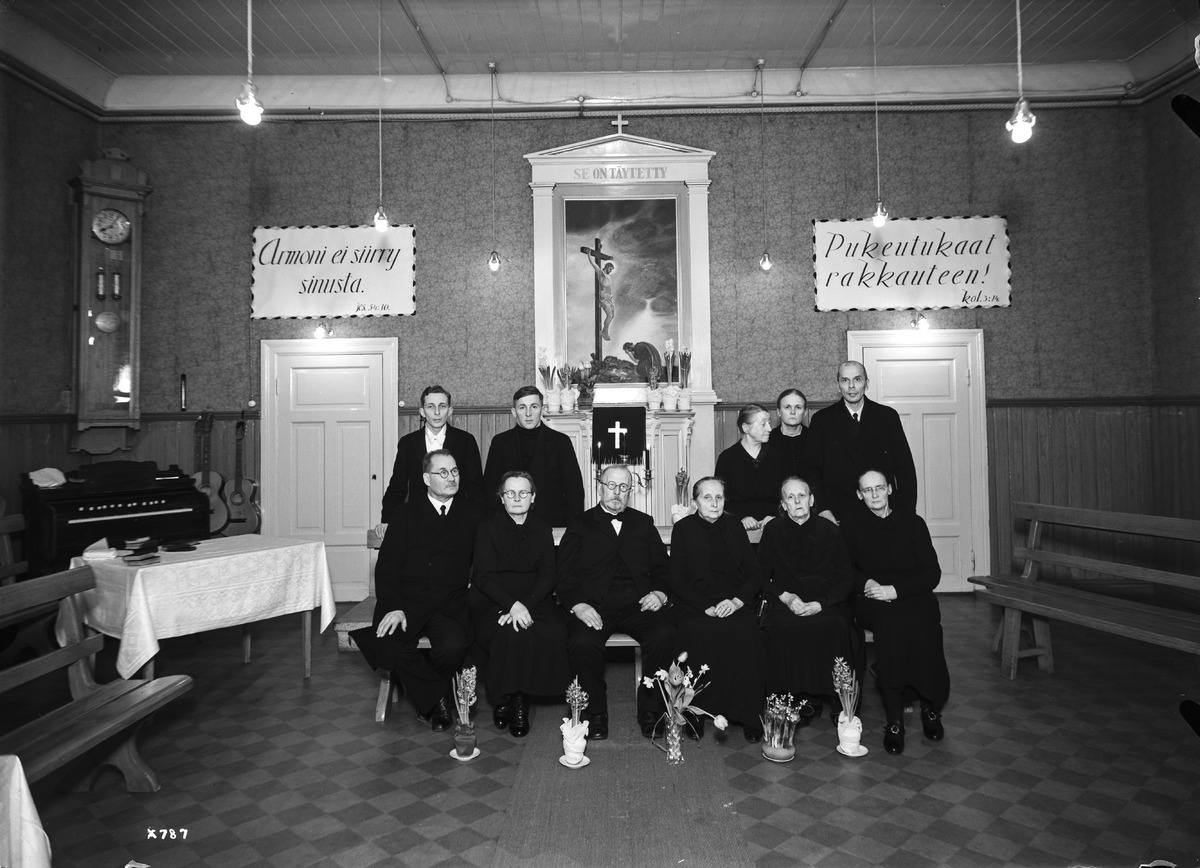
Ryhmäkuva alttarin edustalla
A group photograph in front of an altar
sisällön kuvaus: Ryhmäkuva alttarin edustalla 24.2.1937. content description: A group photograph in front of an altar on February 24, 1937.
Vuosi: 1937
Paikka: , Suomi, Suomi
Aiheet: sisäkuva; ryhmäkuva; alttarit; miehet; naiset; men; women; altars